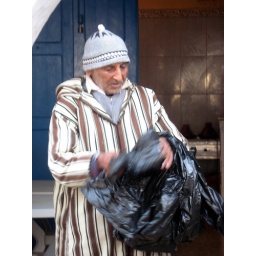
Man in fish market